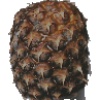
Label: Pineapple 1